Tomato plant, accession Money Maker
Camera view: bottom (45 deg); turntable rotation: 180 degrees
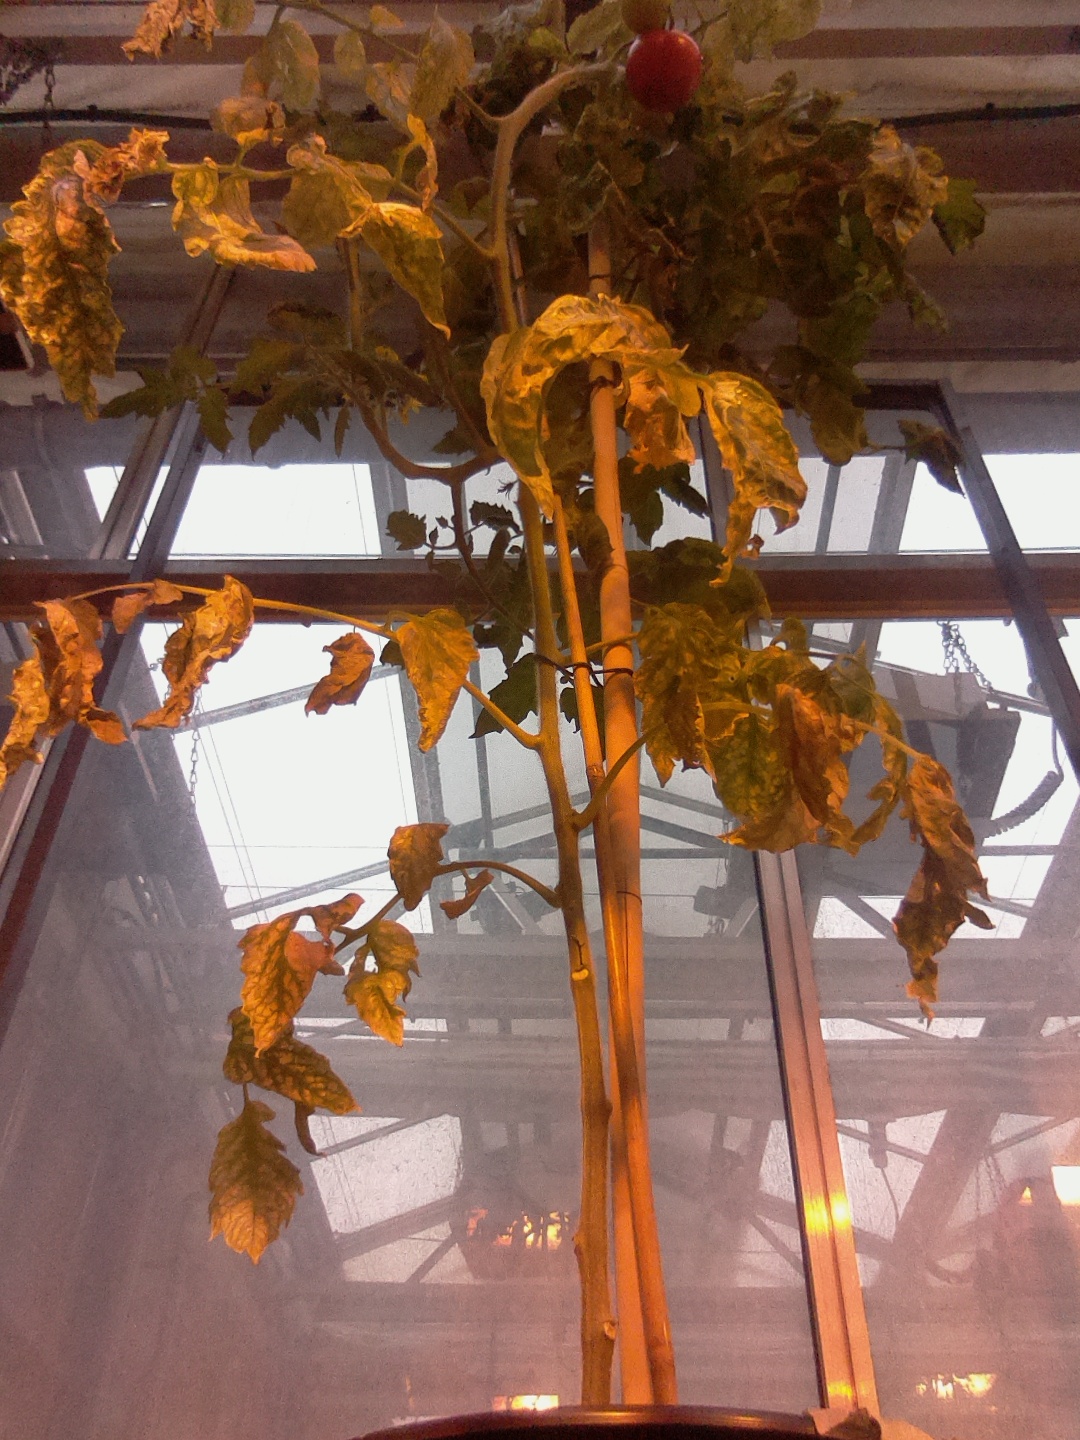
BBCH growth stage 81: 10%-20% of fruits show typical fully ripe color